Bama Vijayam (1967 film)

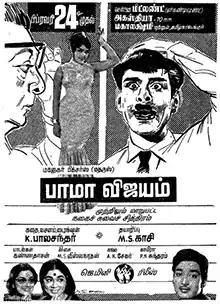
Theatrical release poster

Bama Vijayam is a 1967 Indian Tamil-language comedy film directed by K. Balachander. The film features an ensemble cast including Sowcar Janaki, Rajasree, Kanchana, Jayanthi, Sachu, R. Muthuraman, Nagesh, Major Sundarrajan, Srikanth and T. S. Balaiah. It revolves around a man's three daughters-in-law who go to absurd lengths to impress an actress who becomes their neighbour.